Ivano-Frankivsk Oblast

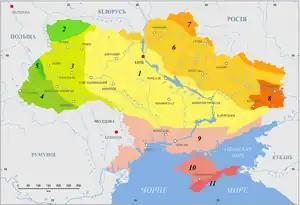
Geology of Ukraine

The region is situated between two main regional tectonic plates: Carpathian fold belt and Volhynia-Podillya plate. The most prominent features of the first one are the Carpathian Mountains, while the second one - Dniester river.